Stone County, Arkansas

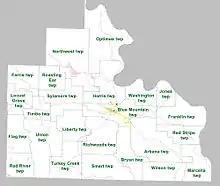
Townships in Stone County, Arkansas as of 2010

Mountain View Airport is the only public owned/public use airport in Stone County. Also known as Harry E. Wilcox Memorial Field, the facility is a small, rural general aviation airport with 5,650 annual operations. Stone County also contains one private airfield. The nearest commercial service airport is Clinton National Airport in Little Rock.